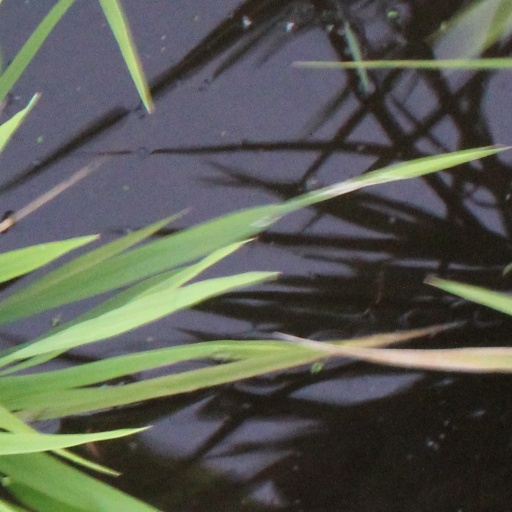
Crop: rice